Knox College, Toronto

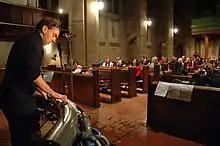
Performance at the Knox College Chapel

In 1875, Knox College moved to a new Gothic-revival building at 1 Spadina Crescent, and operated as the main seminary for the newly formed Presbyterian Church in Canada.